List of Washington Capitals players

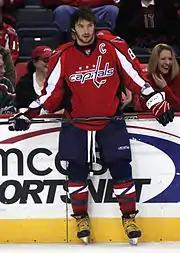
Alexander Ovechkin, current captain of the Capitals

This is a complete list of ice hockey players who have played for the Washington Capitals in the National Hockey League (NHL). It includes players that have played at least one game, either in the NHL regular season or in the NHL playoffs.